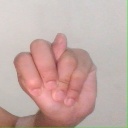
अक्षर: न